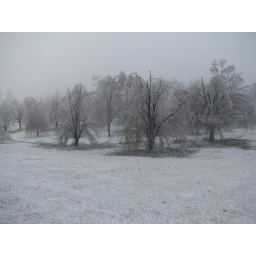
The field by Tyson office